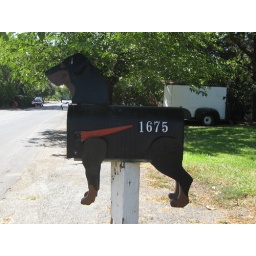
a mailbox that is accompanied by fearsome growls when the front door to the house is open